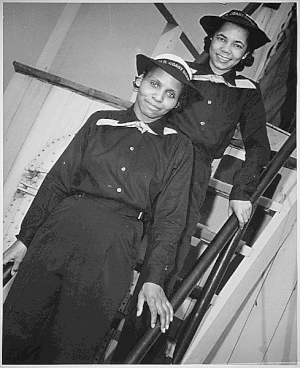
Olivia Juliette Hooker est une psychologue et professeure américaine. Elle est la dernière survivante connue des émeutes raciales de Tulsa en 1921 et la première femme afro-américaine à entrer dans la garde côtière américaine en février 1945. Hooker devient une membre de la réserve féminine des garde-côtes des États-Unis au cours de la Seconde Guerre mondiale. Elle sert dans la Garde côtière jusqu'à la dissolution de son unité au milieu de l'année 1946 ; elle est ensuite psychologue et professeure à l'université Fordham.